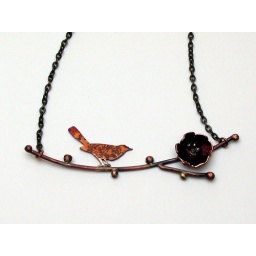
A tiny hand-cut bird sits atop a budding branch, a flower has blossomed under it's gaze. In torch-fired copper.